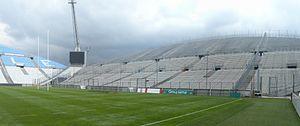
Le stade Vélodrome de Marseille équipé de poteaux de rugby
Le stade Vélodrome est une enceinte sportive située à Marseille en France. Bâti dans le 8ᵉ arrondissement, c'est le principal équipement sportif de Marseille et le deuxième stade de France en termes de capacité. Le Vélodrome est, depuis son inauguration en 1937, utilisé par le club de football de l'Olympique de Marseille.